Thomas C. Hindman

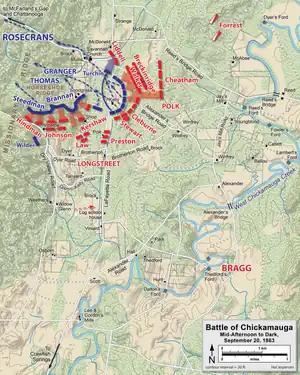
Confederate attacks against Thomas, September 20

Hindman's earlier policies in Arkansas continued to make him unpopular during the Prairie Grove campaign, and the defeat at Prairie Grove worsened matters. The Arkansas congressional delegation petitioned Davis to transfer him out of the state, a request that was granted on January 30, 1863. Hindman was assigned to a court of inquiry related to the Confederate defeat at the Battle of New Orleans in February, and finally left the state on March 13. Hindman presided over the court of inquiry, which met from April through July. He petitioned the Confederate government to reassign him to a divisional command in Arkansas, but he was instead sent to command a division in Lieutenant General Leonidas Polk's corps of the Army of Tennessee. He arrived in Chattanooga, Tennessee, to join the army on August 13, but soon developed a poor relationship with army commander General Braxton Bragg.